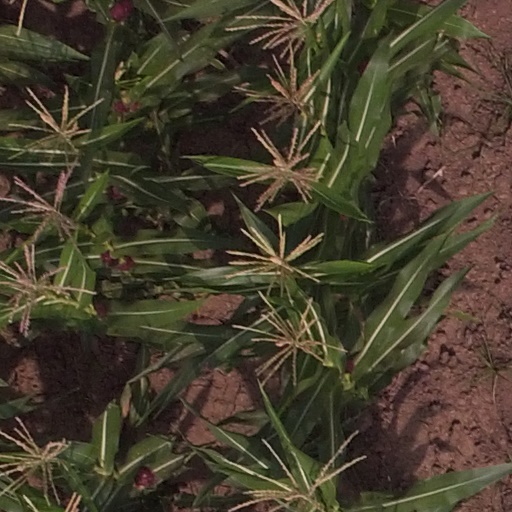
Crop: maize; corn